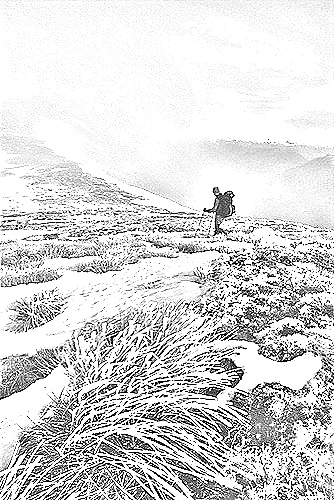
Portrait style: Sketch Portrait